Georg Busch

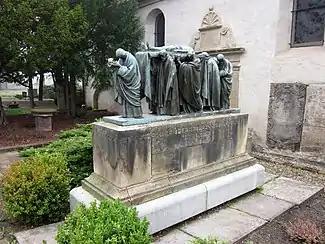
The Burial of Christ, , Merseburg

A street in the Steinheim district of Hanau has been named after him. His son, , was an art historian.